Kiveton Park F.C.

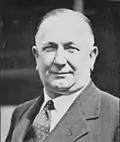
Herbert Chapman

Kiveton's most famous sons, Harry and Herbert Chapman, played for the club before going onto greater things – Harry became a Sheffield Wednesday legend while Herbert went on to become one of the most successful managers of all time. In 2004 the "Sunday Times" voted Herbert the greatest British manager ever, and in 2014 the club featured prominently in Patrick Barclay's book – The Life and Times of Herbert Chapman. Barclay wrote: "Kiveton Park could claim to have been a cradle of two revolutions, one industrial and the other sporting, and beyond question it is the birthplace of at least one great man, widely considered the father of football as we have come to know it."